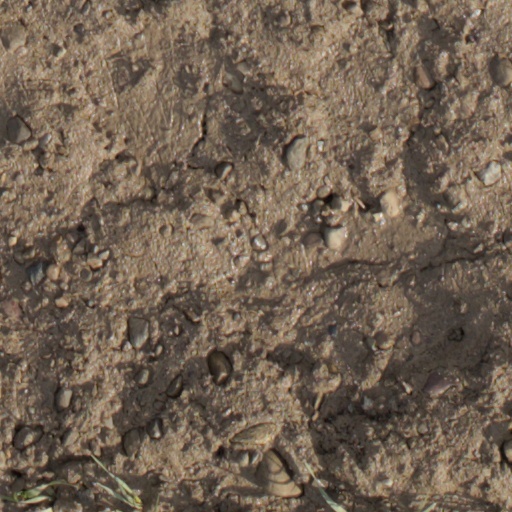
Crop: wheat